Long Lane (Southwark)

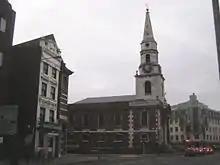
St George the Martyr church at the northwest end of Long Lane.

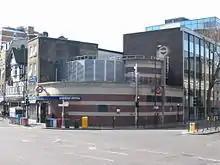
Borough Underground station opposite the northwest end of Long Lane BankSide.

Long Lane is a main east–west road in Southwark, south London, England.